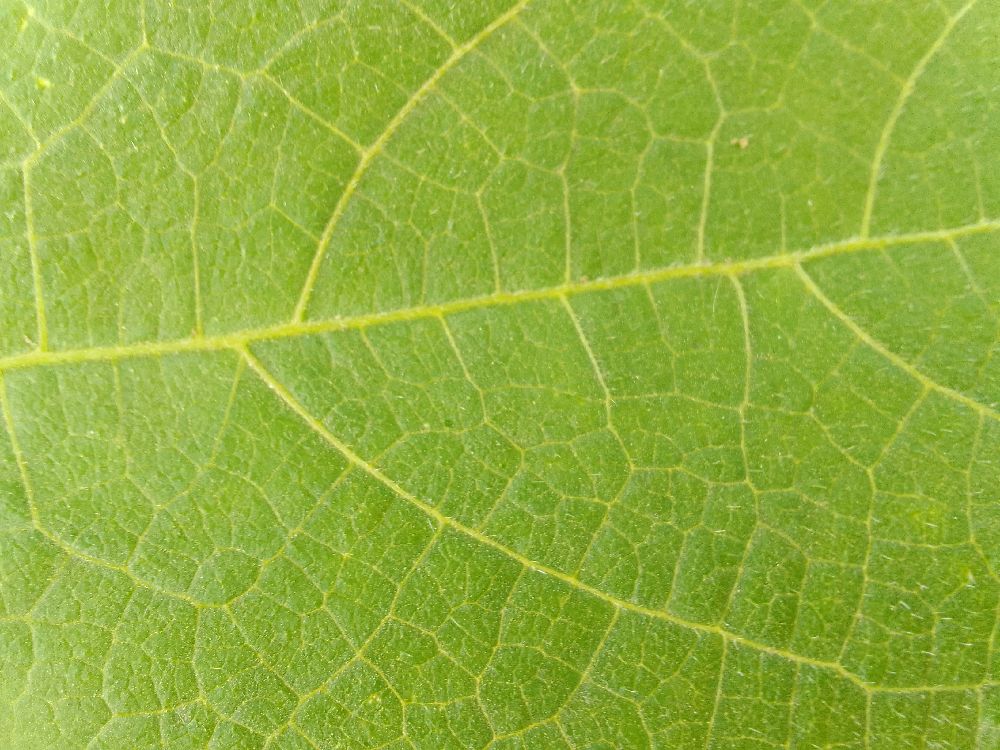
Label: healthy